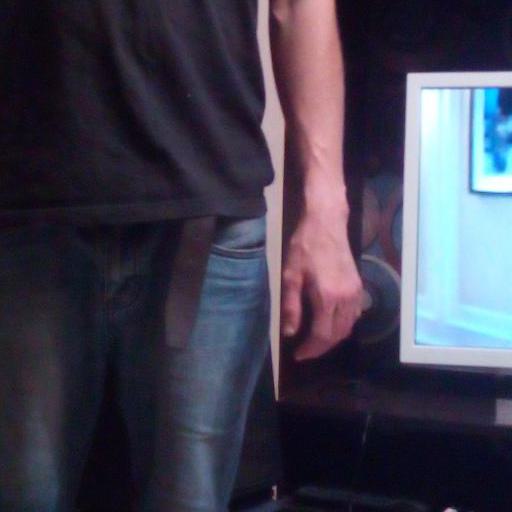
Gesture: no_gesture